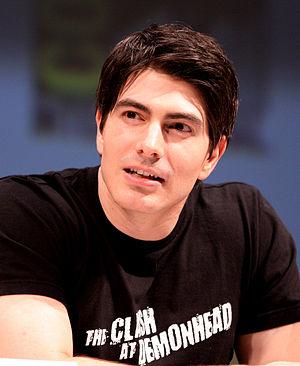
Scott Pilgrim ou Scott Pilgrim contre le monde au Québec est une comédie canado-américano-britannico-japonaise coécrite et réalisée par Edgar Wright, sortie en 2010. Il s'agit de l'adaptation de la série de comics Scott Pilgrim de Bryan Lee O'Malley, éditée chez Oni Press.
Les personnages de Chuck, série télévisée américaine, se constituent de onze acteurs principaux, d'une douzaine d'acteurs récurrents et d'un nombre aléatoire d'invités au fil des saisons.